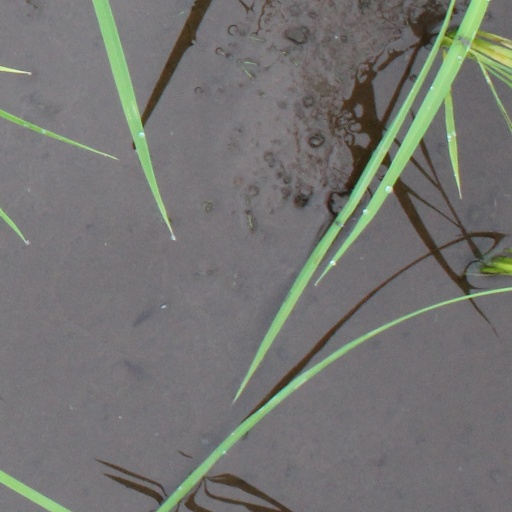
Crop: rice